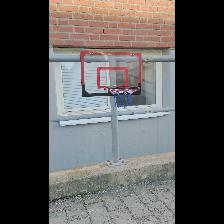
Label: NonHuman